Barking Riverside Pier

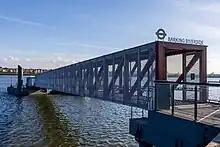
The pier in April 2023

Barking Riverside Pier is an Uber Boat by Thames Clippers commuter service pier located on the River Thames at Barking Riverside. Passenger services began on 26 April 2022. The pier provides interchange with Barking Riverside railway station and local bus routes. The pier was brought into use following a renovation of the reinforced concrete coaling jetty previously used by Barking Power Station.